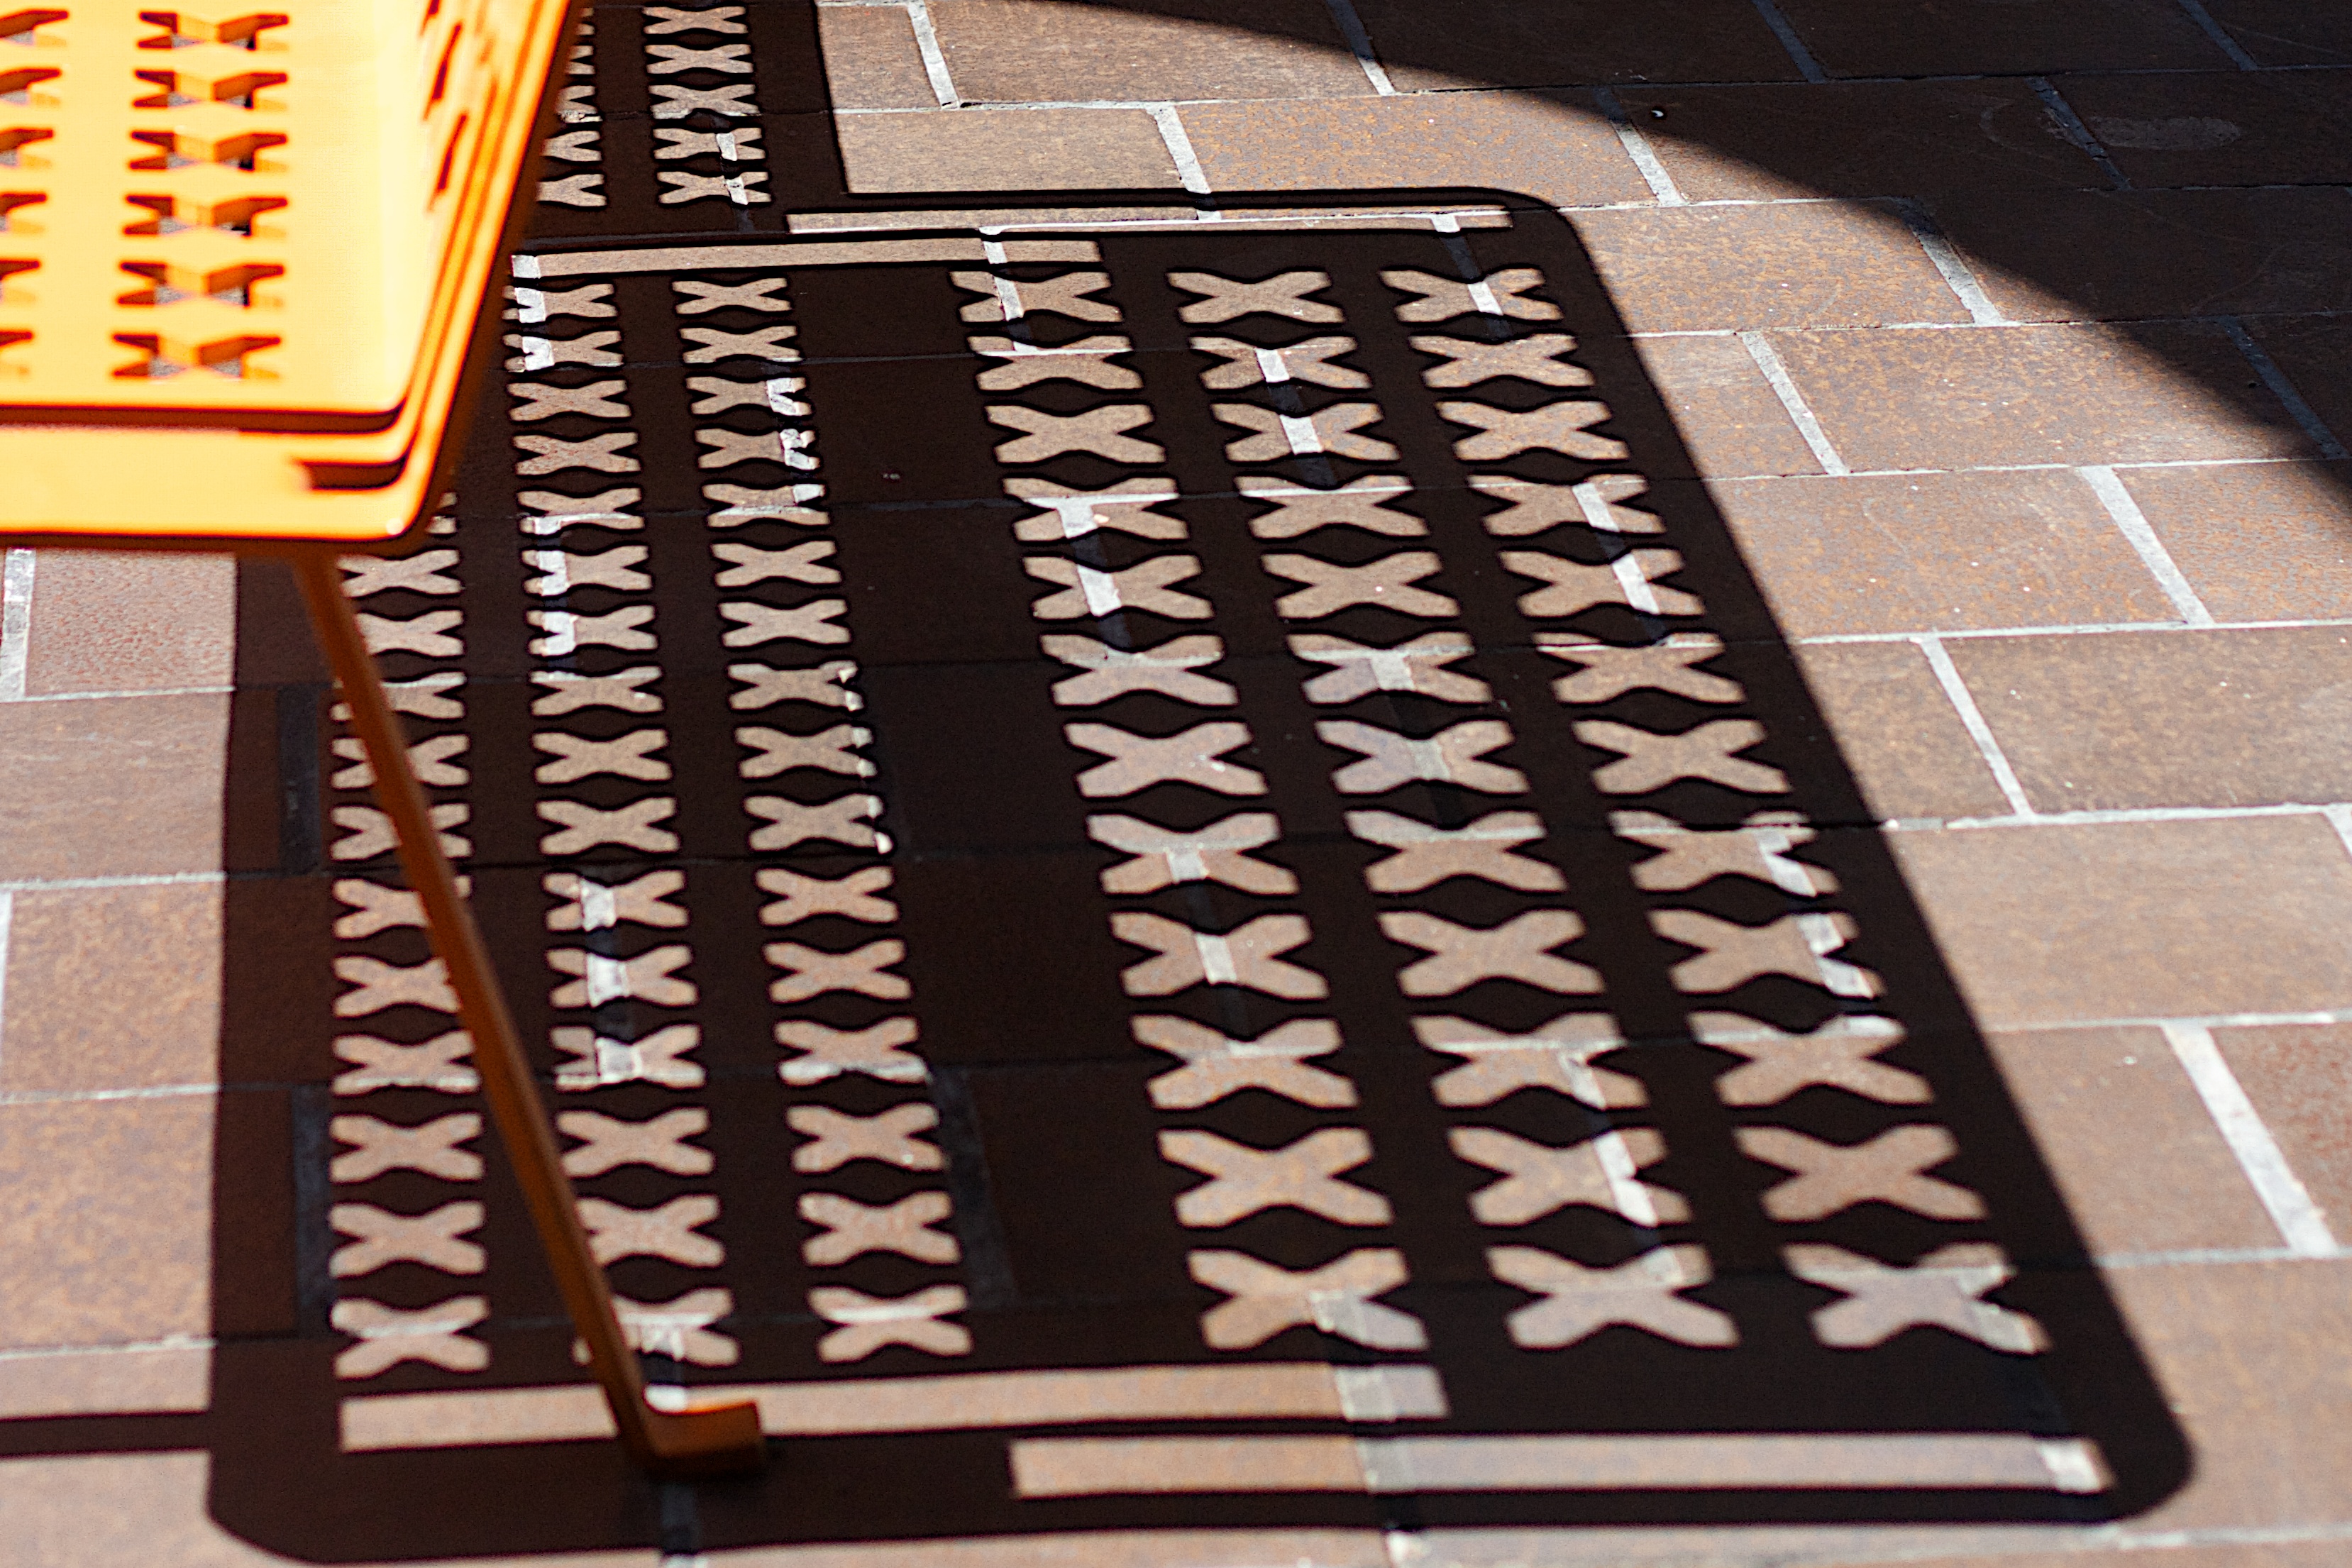
musical instrument, art, flooring, electronic instrument